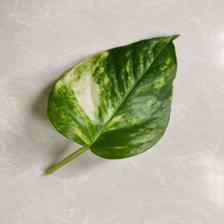
Label: Healthy